Sergei Trufanov

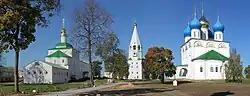
Frolishi monastery

In Summer 1914, after an attack on Rasputin by Khioniya Kozmishna Guseva, he fled all the way around the Gulf of Bothnia to Christiania (present-day Oslo), Norway with the help of Grand Duke Nicholas and Maxim Gorki. Rasputin believed Iliodor and Vladimir Dzhunkovsky had organized the attack. Guseva, a fanatically religious woman, had been his adherent in earlier years and denied Iliodor's participation, declaring that she attempted to kill Rasputin because he was spreading temptation among the innocent.